Valkyrie (Marvel Comics)

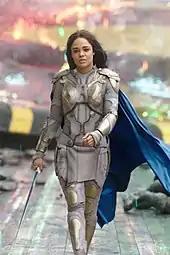
Tessa Thompson as Valkyrie in the 2017 film "".

Tessa Thompson portrays Valkyrie in media set in the Marvel Cinematic Universe (MCU).